Tammelantori

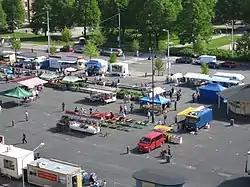
An aerial view of Tammelantori

Tammelantori is a market square in the Tammela district in the center of Tampere in Pirkanmaa, Finland. It is one of Tampere's most significant marketplaces, which is very popular, especially during the summer. The market is very famous for its cafes and "mustamakkara" kiosks.